Coffee preparation

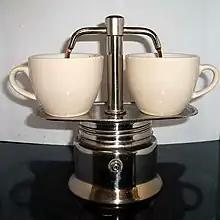
A variation on the moka pot with the upper section formed as a coffee fountain

"Drip brew coffee," also known as filtered coffee, is made by letting hot water drip onto coffee grounds held in a coffee filter surrounded by a filter holder or brew basket. Drip brew makers can be simple filter holder types manually filled with hot water, or they can use automated systems as found in the popular electric drip coffee-maker. Strength varies according to the ratio of water to coffee and the fineness of the grind, but is typically weaker in taste and contains a lower concentration of caffeine than espresso, though often (due to size) more total caffeine. By convention, regular coffee brewed by this method is served by some restaurants in a brown or black pot (or a pot with a brown or black handle), while decaffeinated coffee is served in an orange pot (or a pot with an orange handle).